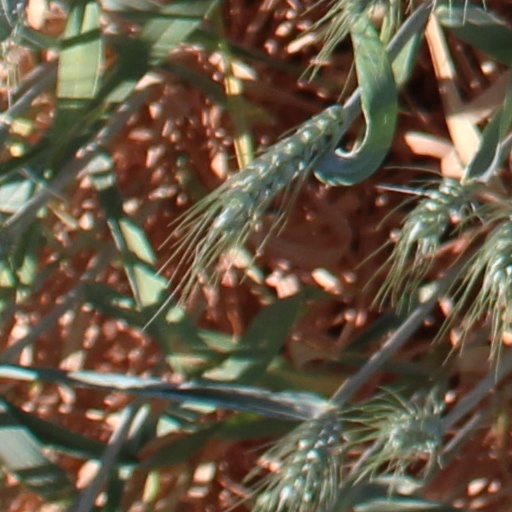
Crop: wheat